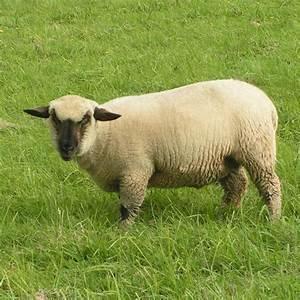
sheep